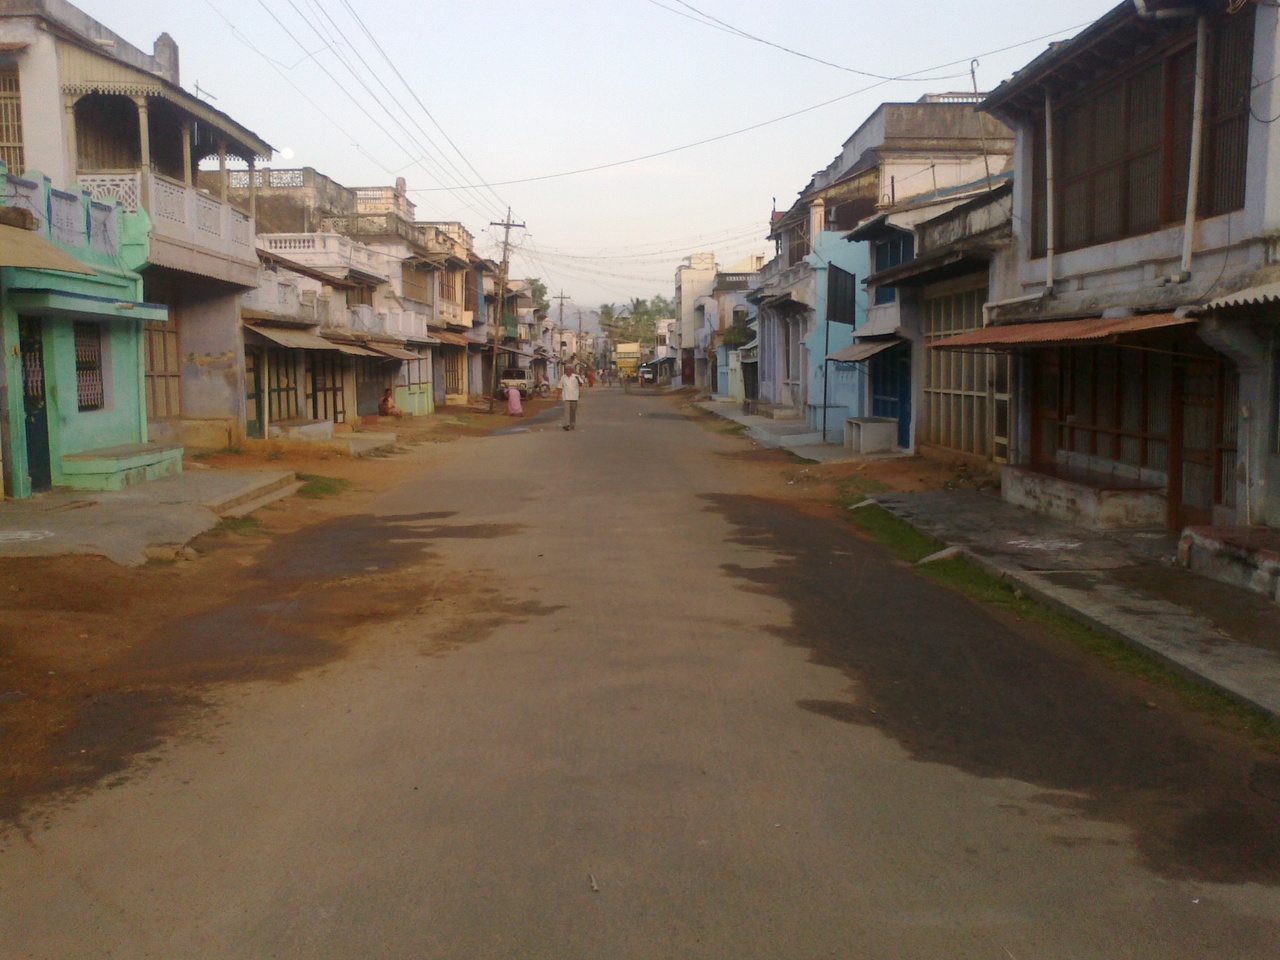
Snapped at TNVLI